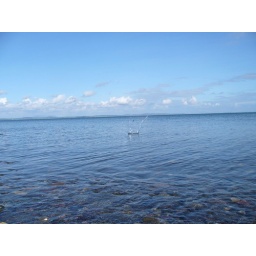
Stone hitting the water on a beach in Dumfries and Galloway.